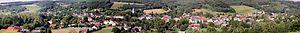
Unterrabnitz-Schwendgraben est une commune autrichienne du district d'Oberpullendorf dans le Burgenland.